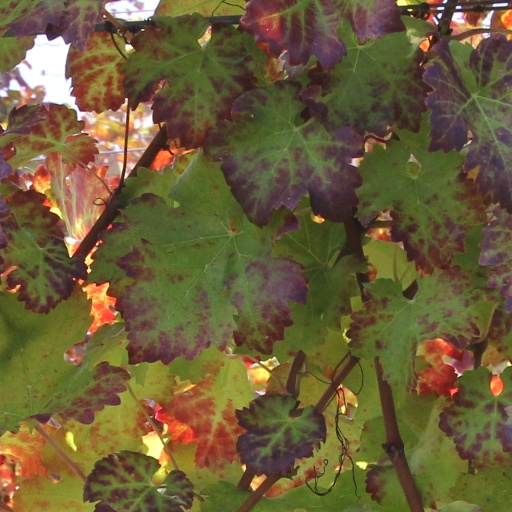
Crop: grape